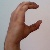
The image shows a hand gesture representing the letter 'C' in Indian Sign Language.